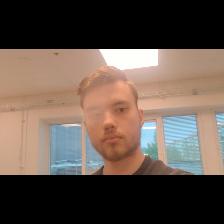
Label: Human